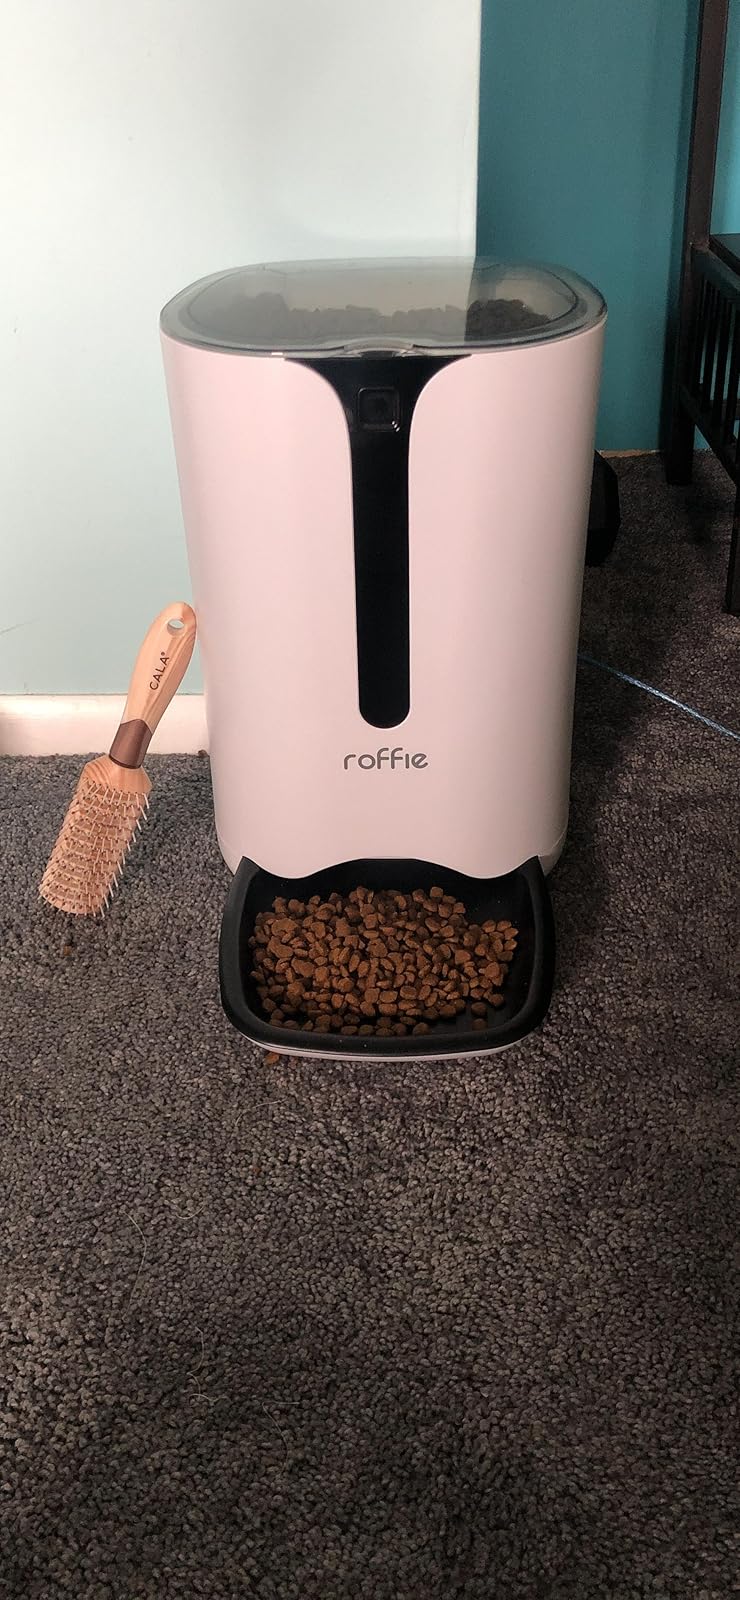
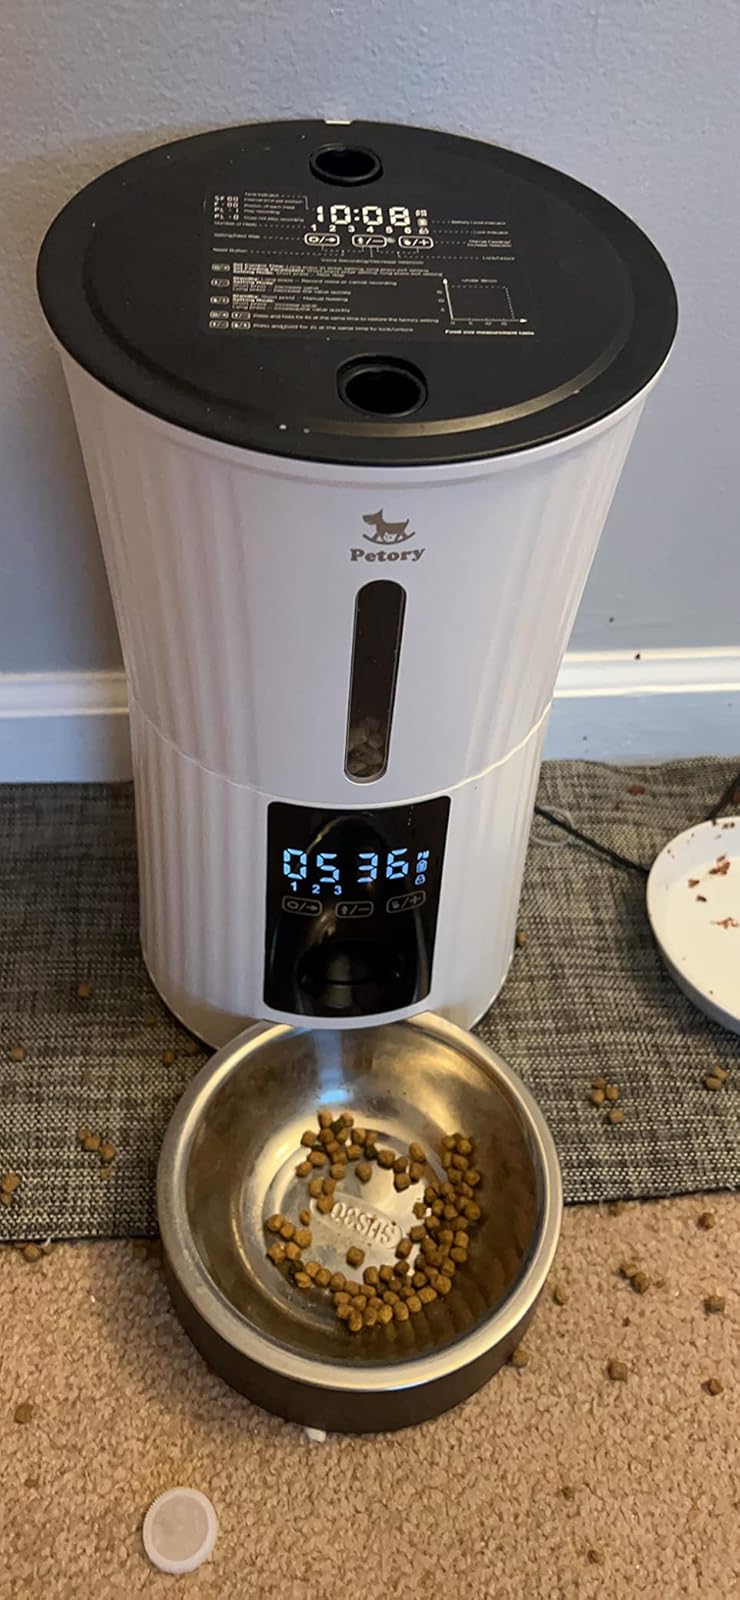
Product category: items_feeder
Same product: no